John McLaughlin (musician)

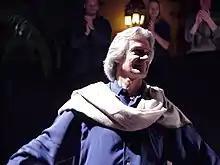
John McLaughlin, Remember Shakti Concert, Munich/Germany (2001)

The short-lived One Truth Band recorded one studio album, "Electric Dreams", with L. Shankar on violins, Stu Goldberg on keyboards, Fernando Saunders on electric bass and Tony Smith on drums. After the dissolution of the One Truth Band, McLaughlin toured in a guitar duo with Christian Escoudé.